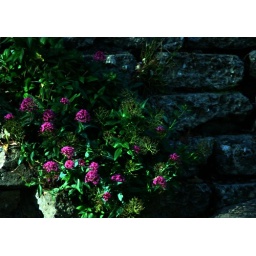
wall with purple flowers by creek downtown SLO.